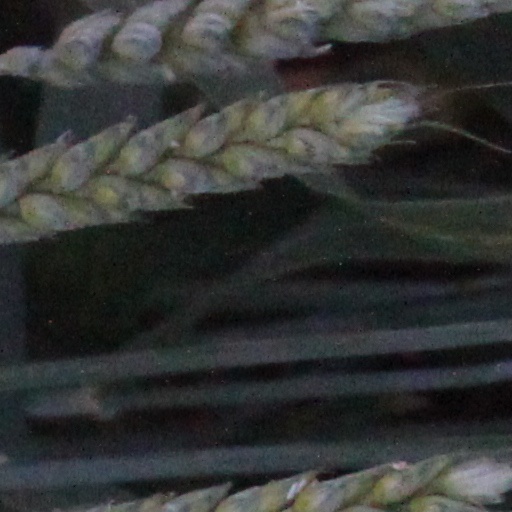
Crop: wheat